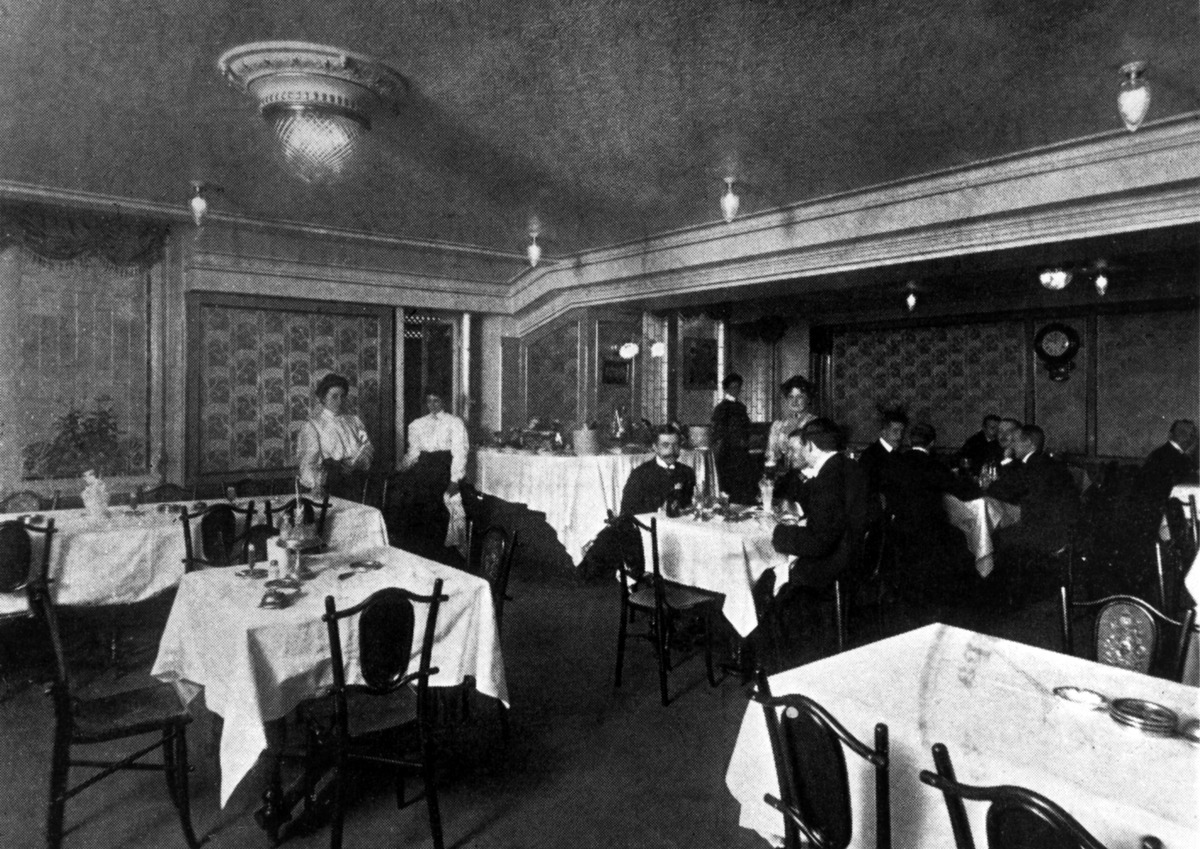
Ravintola Gambrini, ravintolasali
sisällön kuvaus: Ravintola Gambrini, ravintolasali. Fabianinkatu 29. mustavalkoinen
Ajankohta: kuvausaika 1916
Paikka: Suomi, Uusimaa, Helsinki, Kluuvi Helsinki, Fabianinkatu 29
Aiheet: Ravintola Gambrini, ravintolat, sisustus, tarjoilijat, asiakkaat